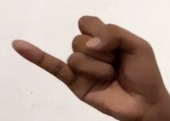
ASL sign: J